Decline in insect populations

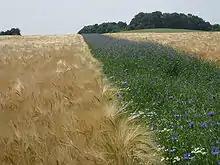
A flowering strip with cornflower dominance between cereal fields as a field trial in Germany

A 2019 review analysed 73 long-term insect surveys that had shown decline, most of them in the United States and Western Europe. While noting population increases for certain species of insects in particular areas, the authors reported an annual 2.5% loss of biomass. They wrote that the review "revealed dramatic rates of decline that may lead to the extinction of 40% of the world's insect species over the next few decades", a conclusion that was challenged. They did note the review's limitations, namely that the studies were largely concentrated on popular insect groups (butterflies and moths, bees, dragonflies and beetles); few had been done on groups as Diptera (flies), Orthoptera (which includes grasshoppers and crickets), and Hemiptera (such as aphids); data from the past from which to calculate trends is largely unavailable; and the data that does exist mostly relates to Western Europe and North America, with the tropics and southern hemisphere (major insect habitats) under-represented.